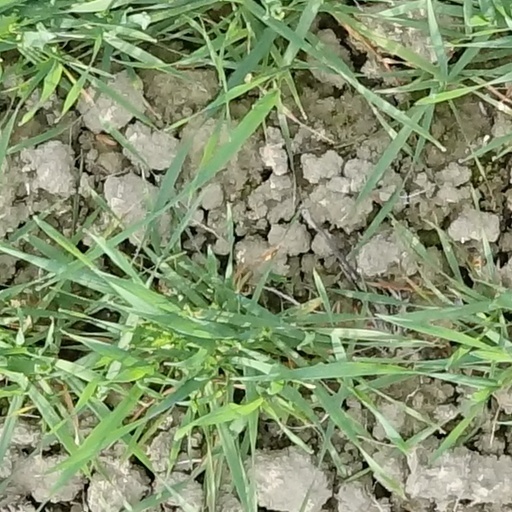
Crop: wheat